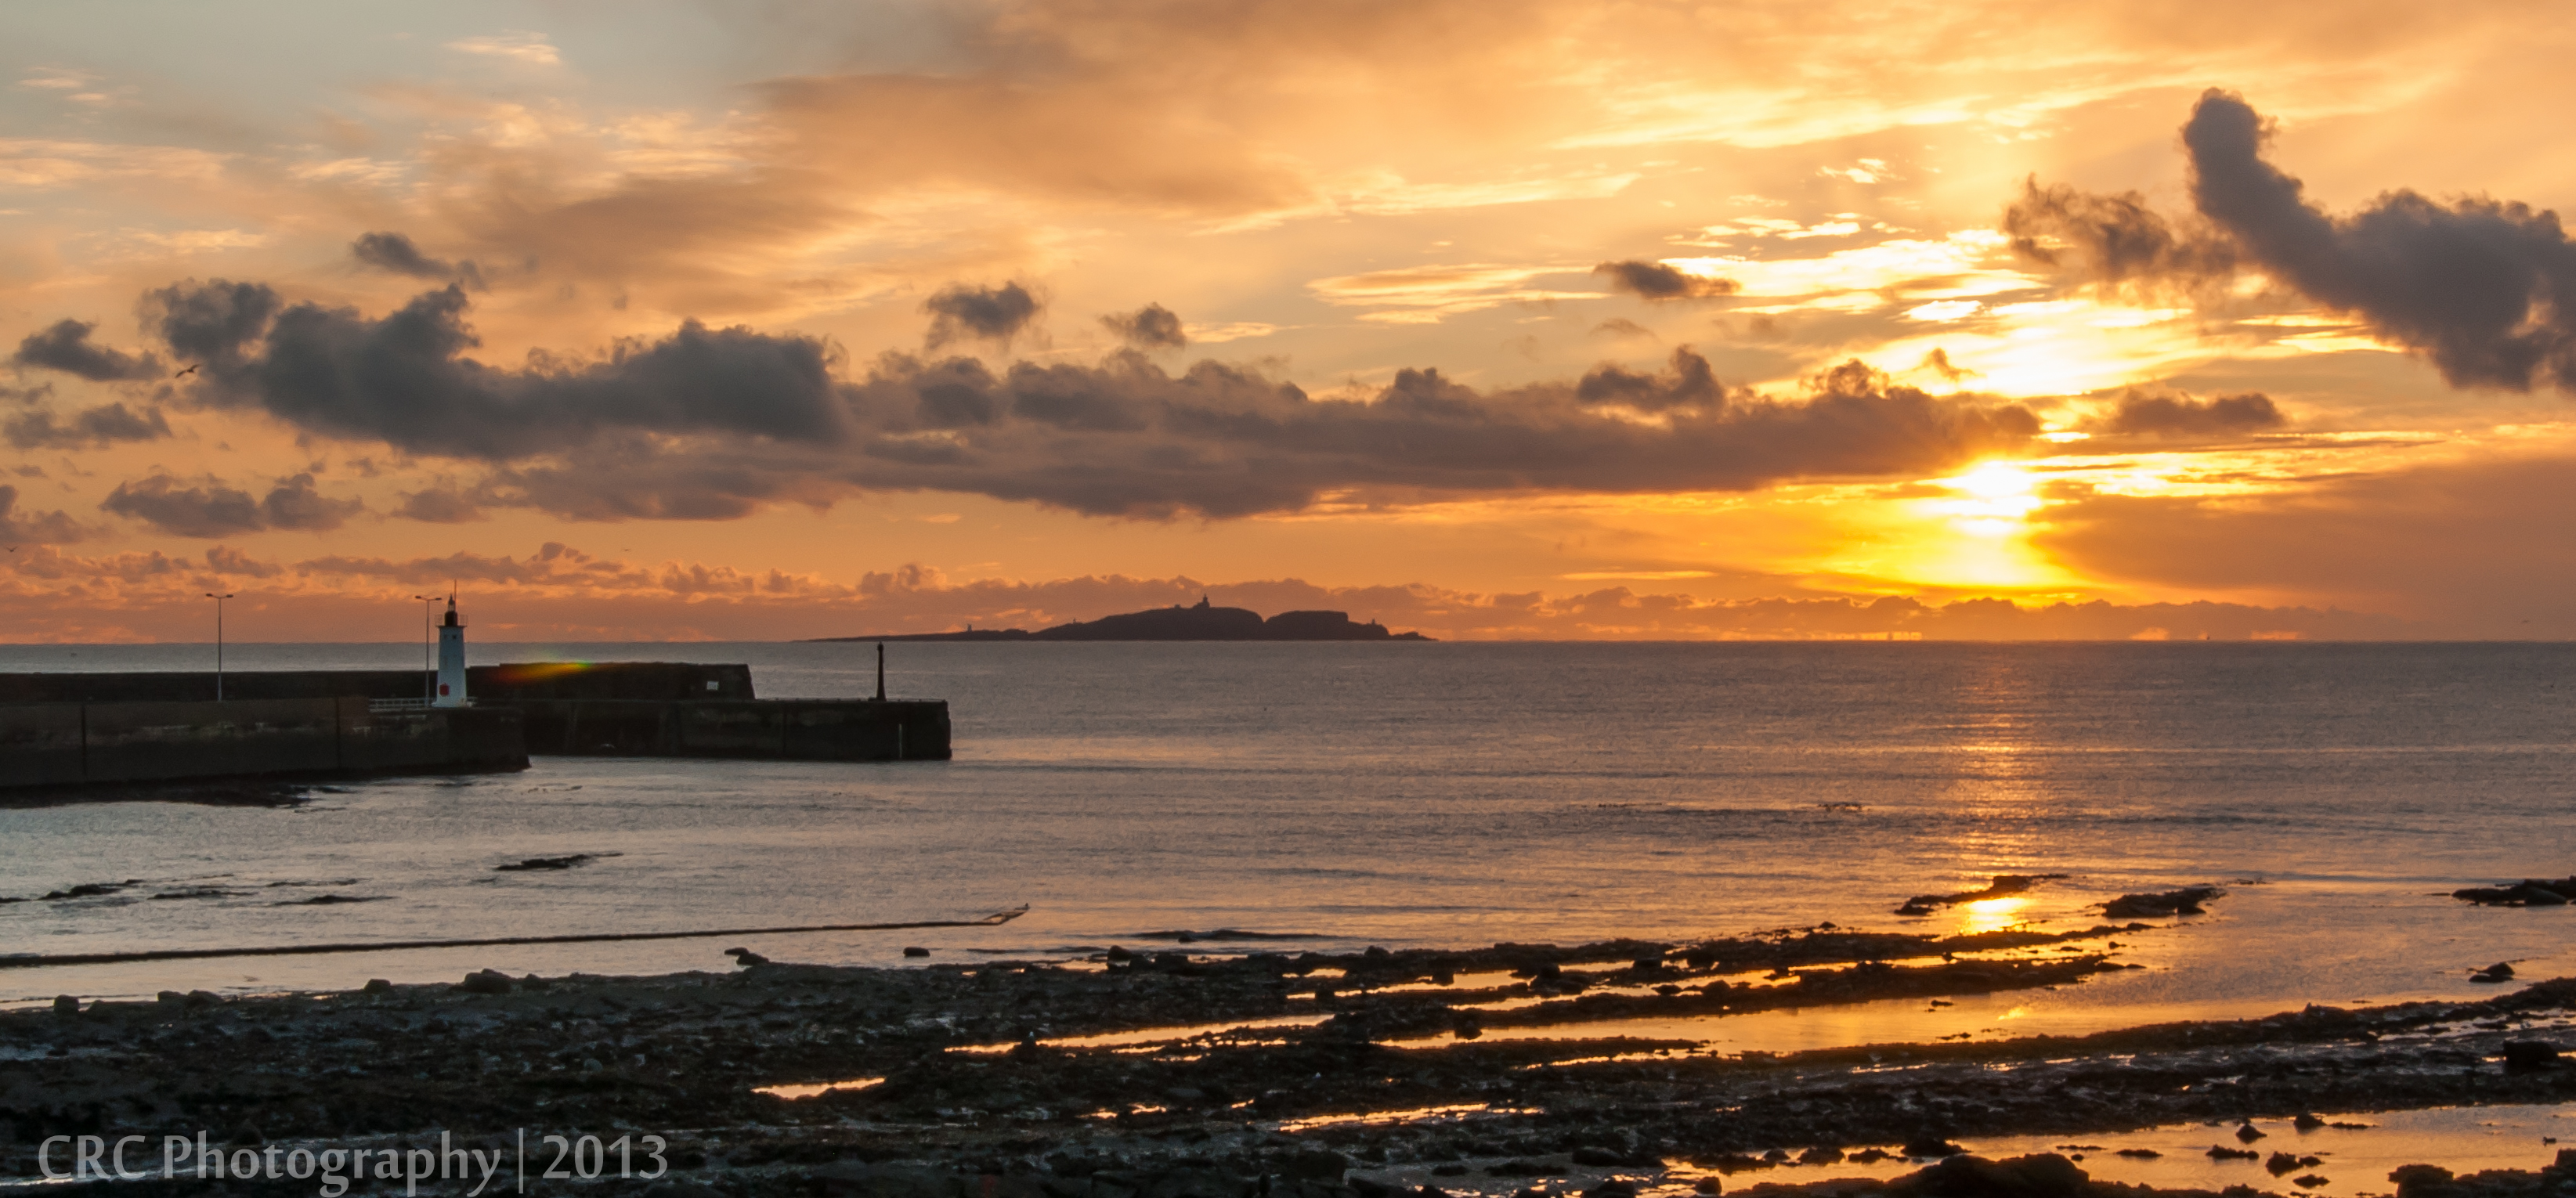
beach, sea, coast, water, ocean, horizon, cloud, lighthouse, sky, sun, sunrise, sunset, morning, shore, wave, dawn, dusk, evening, bay, rocks, clouds, scotland, fife, anstruther, afterglow, wind wave